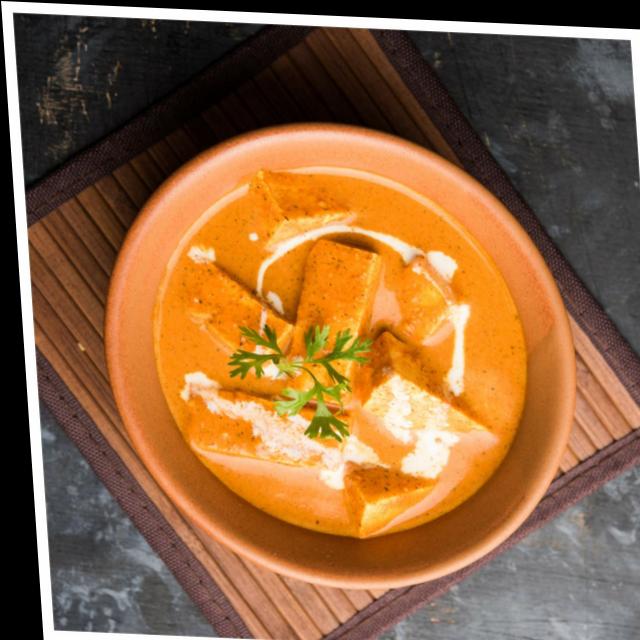
Dish: shahi_paneer